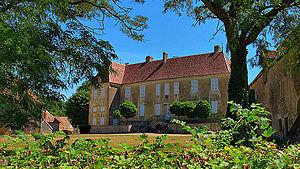
Inscrit aux monuments historiques sous le numéro PA00102294
Villefrancon est une commune française, située dans le département de la Haute-Saône en région Bourgogne-Franche-Comté.
Cet article recense les monuments historiques de la Haute-Saône, en France, pour la partie sud-ouest du département.
Le château de Villefrancon est un château situé à Villefrancon, en France.